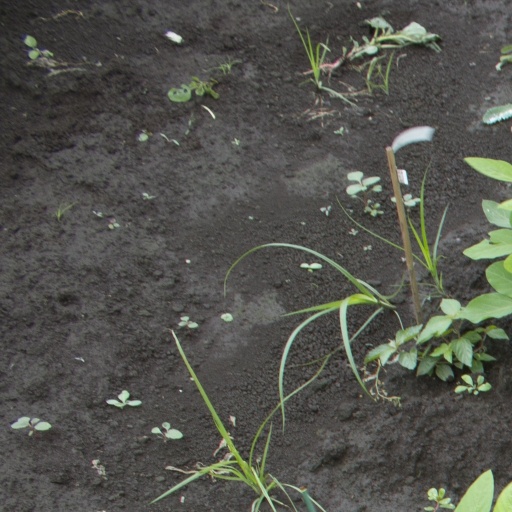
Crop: soybean